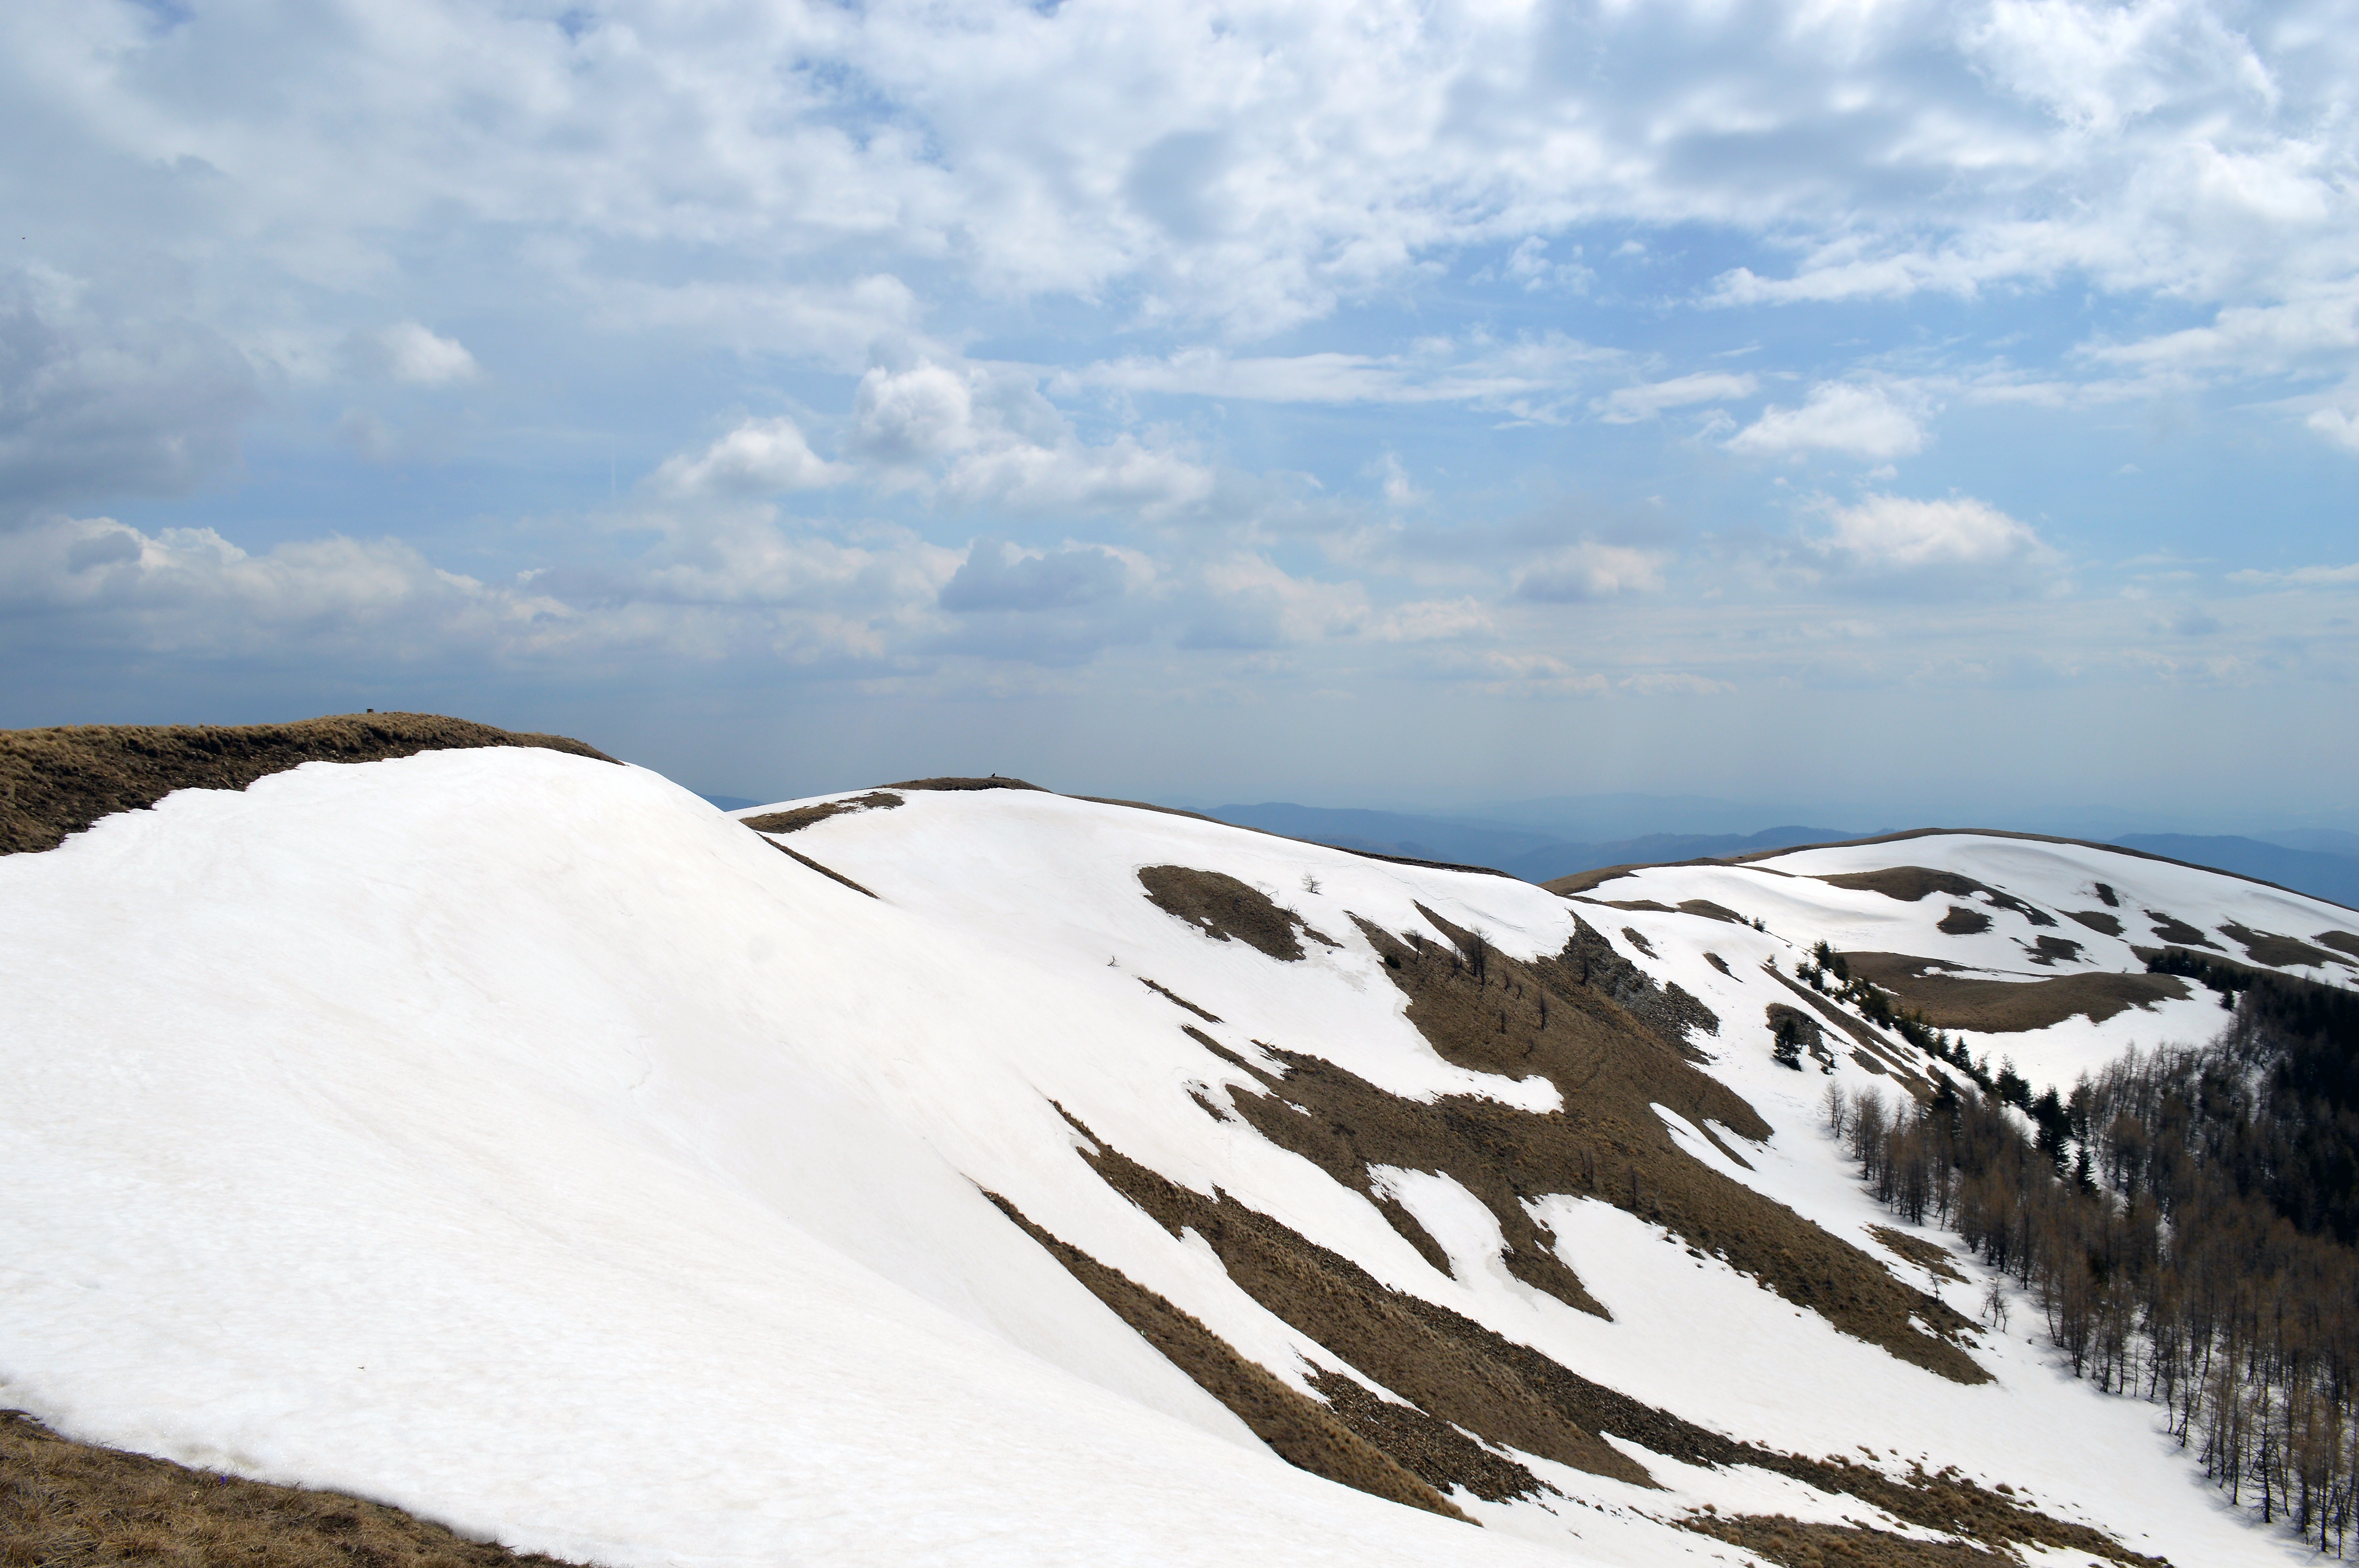
landscape, tree, nature, forest, outdoor, rock, mountain, snow, cold, winter, cloud, sky, wood, fog, sunrise, sunset, hiking, hill, frost, mountain range, vacation, travel, cliff, europe, ice, journey, glacier, weather, holiday, snowy, fir, season, ridge, alp, summit, snowfall, austria, background, spruce, year, alps, ski, plateau, new, beautiful, scene, wonderland, fell, xmas, cover, rime, fairytale, wonderful, hoarfrost, hoar, caucasus, landform, geographical feature, mountainous landforms